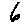
Label: 6